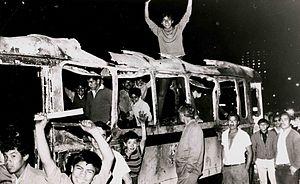
L'année 1968 est marquée par une série de révoltes principalement étudiantes un peu partout sur la planète.
Le mouvement hippie est un courant de contre-culture apparu dans les années 1960 aux États-Unis, avant de se diffuser dans le reste du monde occidental. Les hippies, issus en grande partie de la jeunesse nombreuse du baby boom de l'après-guerre, rejetaient les valeurs traditionnelles, le mode de vie de la génération de leurs parents et la société de consommation.